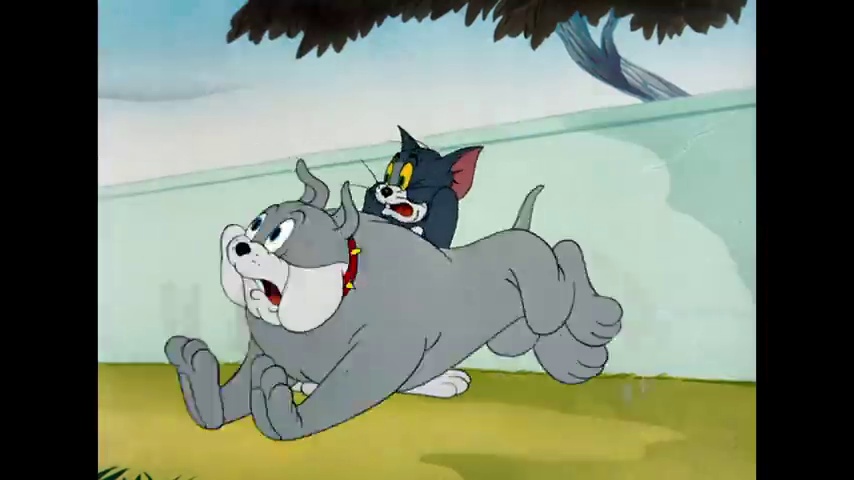
Portrait style: Cartoon Portrait